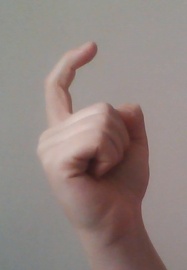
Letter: ra